Alpine Peace Crossing

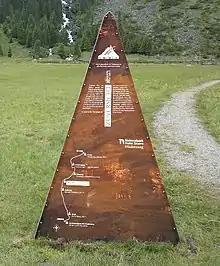
Remembrance pyramid.

To trace the escape route of the Jews, seven memorial pyramids were installed from 2013 in cooperation with the Hohe Tauern National Park along the route from Krimml over the Krimmler Tauern Pass to Kasern in the Ahrntal valley.